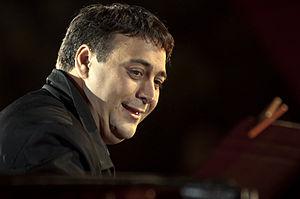
Portrait du pianiste Eric Legnini en concert en trio le 2011-09-30 au cours de l'enregistrement des ""Victoires du Jazz"" pour France3, à Nice"